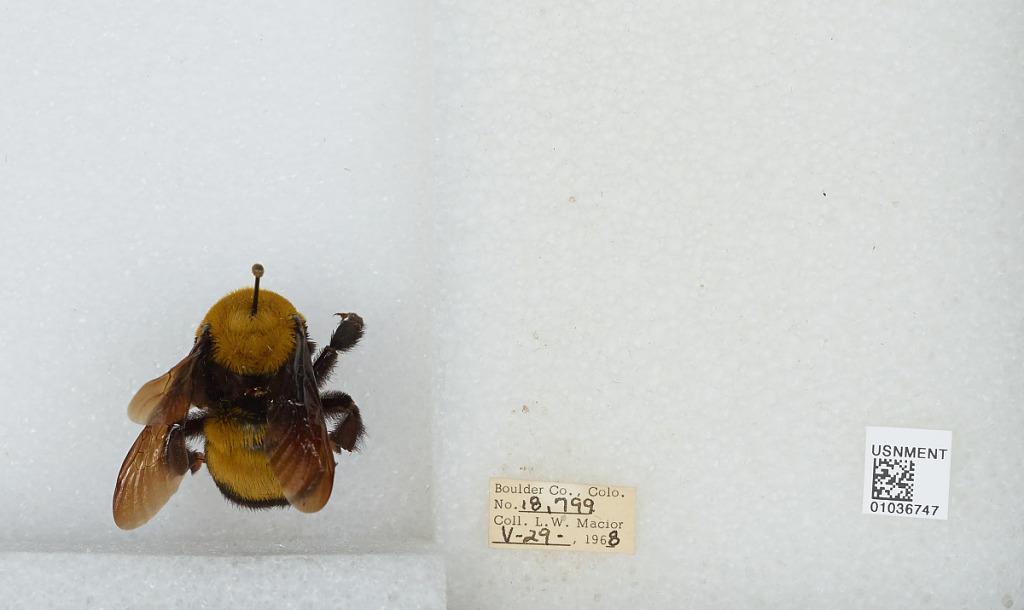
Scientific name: Bombus (Separatobombus) morrisoni Cresson
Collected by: L. Macior
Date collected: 1968-5-29
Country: United States
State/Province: Colorado
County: Boulder
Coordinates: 40.015, -105.27